Cullinan Diamond

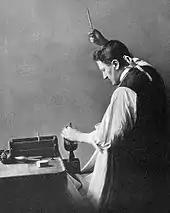
Joseph Asscher making the split

The king chose Joseph Asscher & Co. of Amsterdam to cleave and polish the rough stone into brilliant gems of various cuts and sizes. Abraham Asscher collected it from the Colonial Office in London on 23 January 1908. He returned to the Netherlands by train and ferry with the diamond in his coat pocket. Meanwhile, to much fanfare, a Royal Navy ship carried an empty box across the North Sea, again throwing off potential thieves. Even the captain was unaware that his "precious" cargo was a decoy.